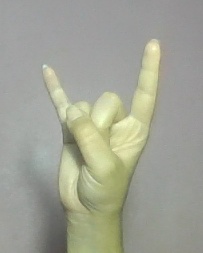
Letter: la